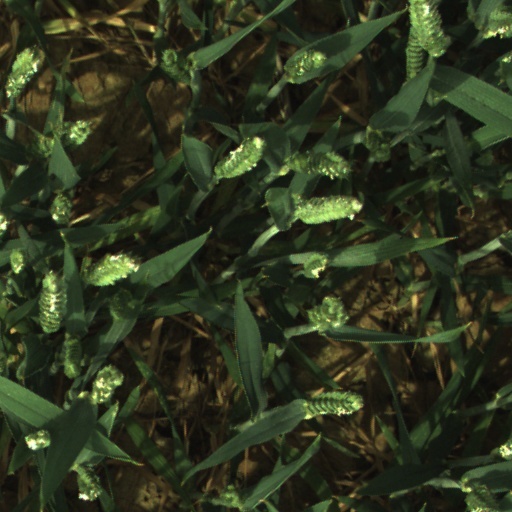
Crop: wheat